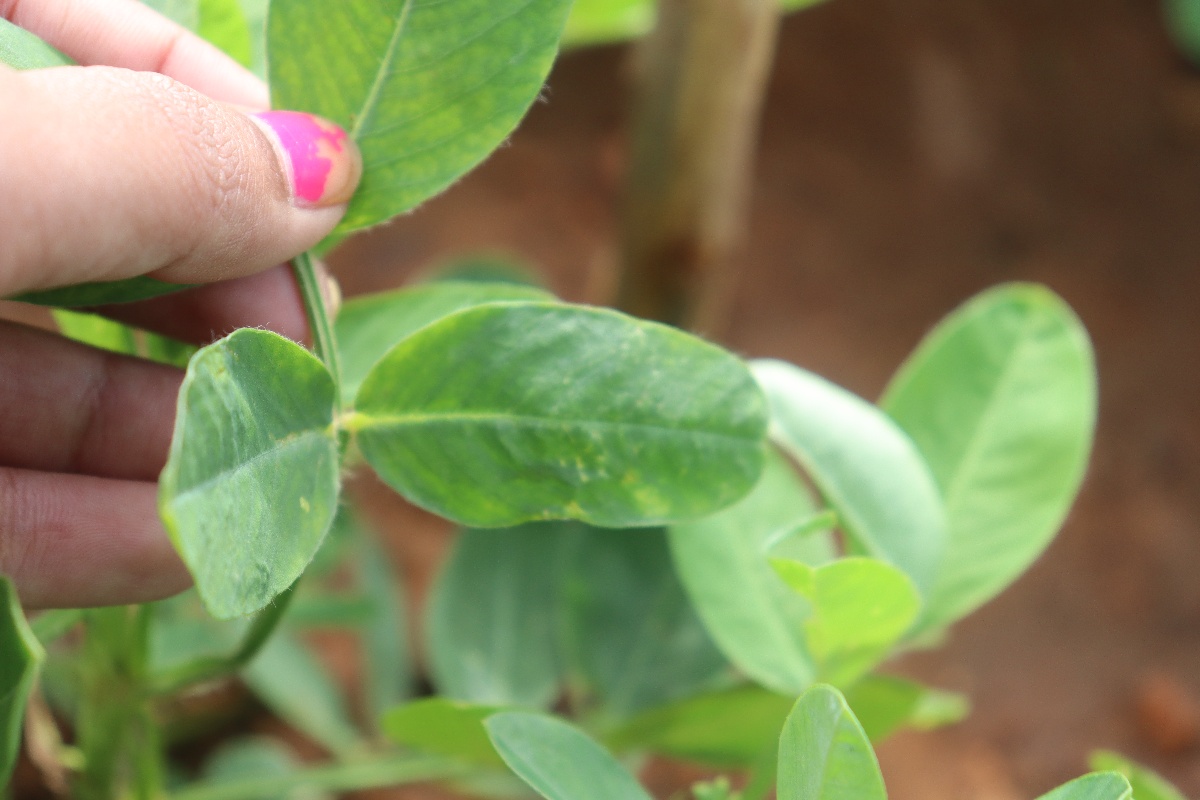
Label: healthy leaf